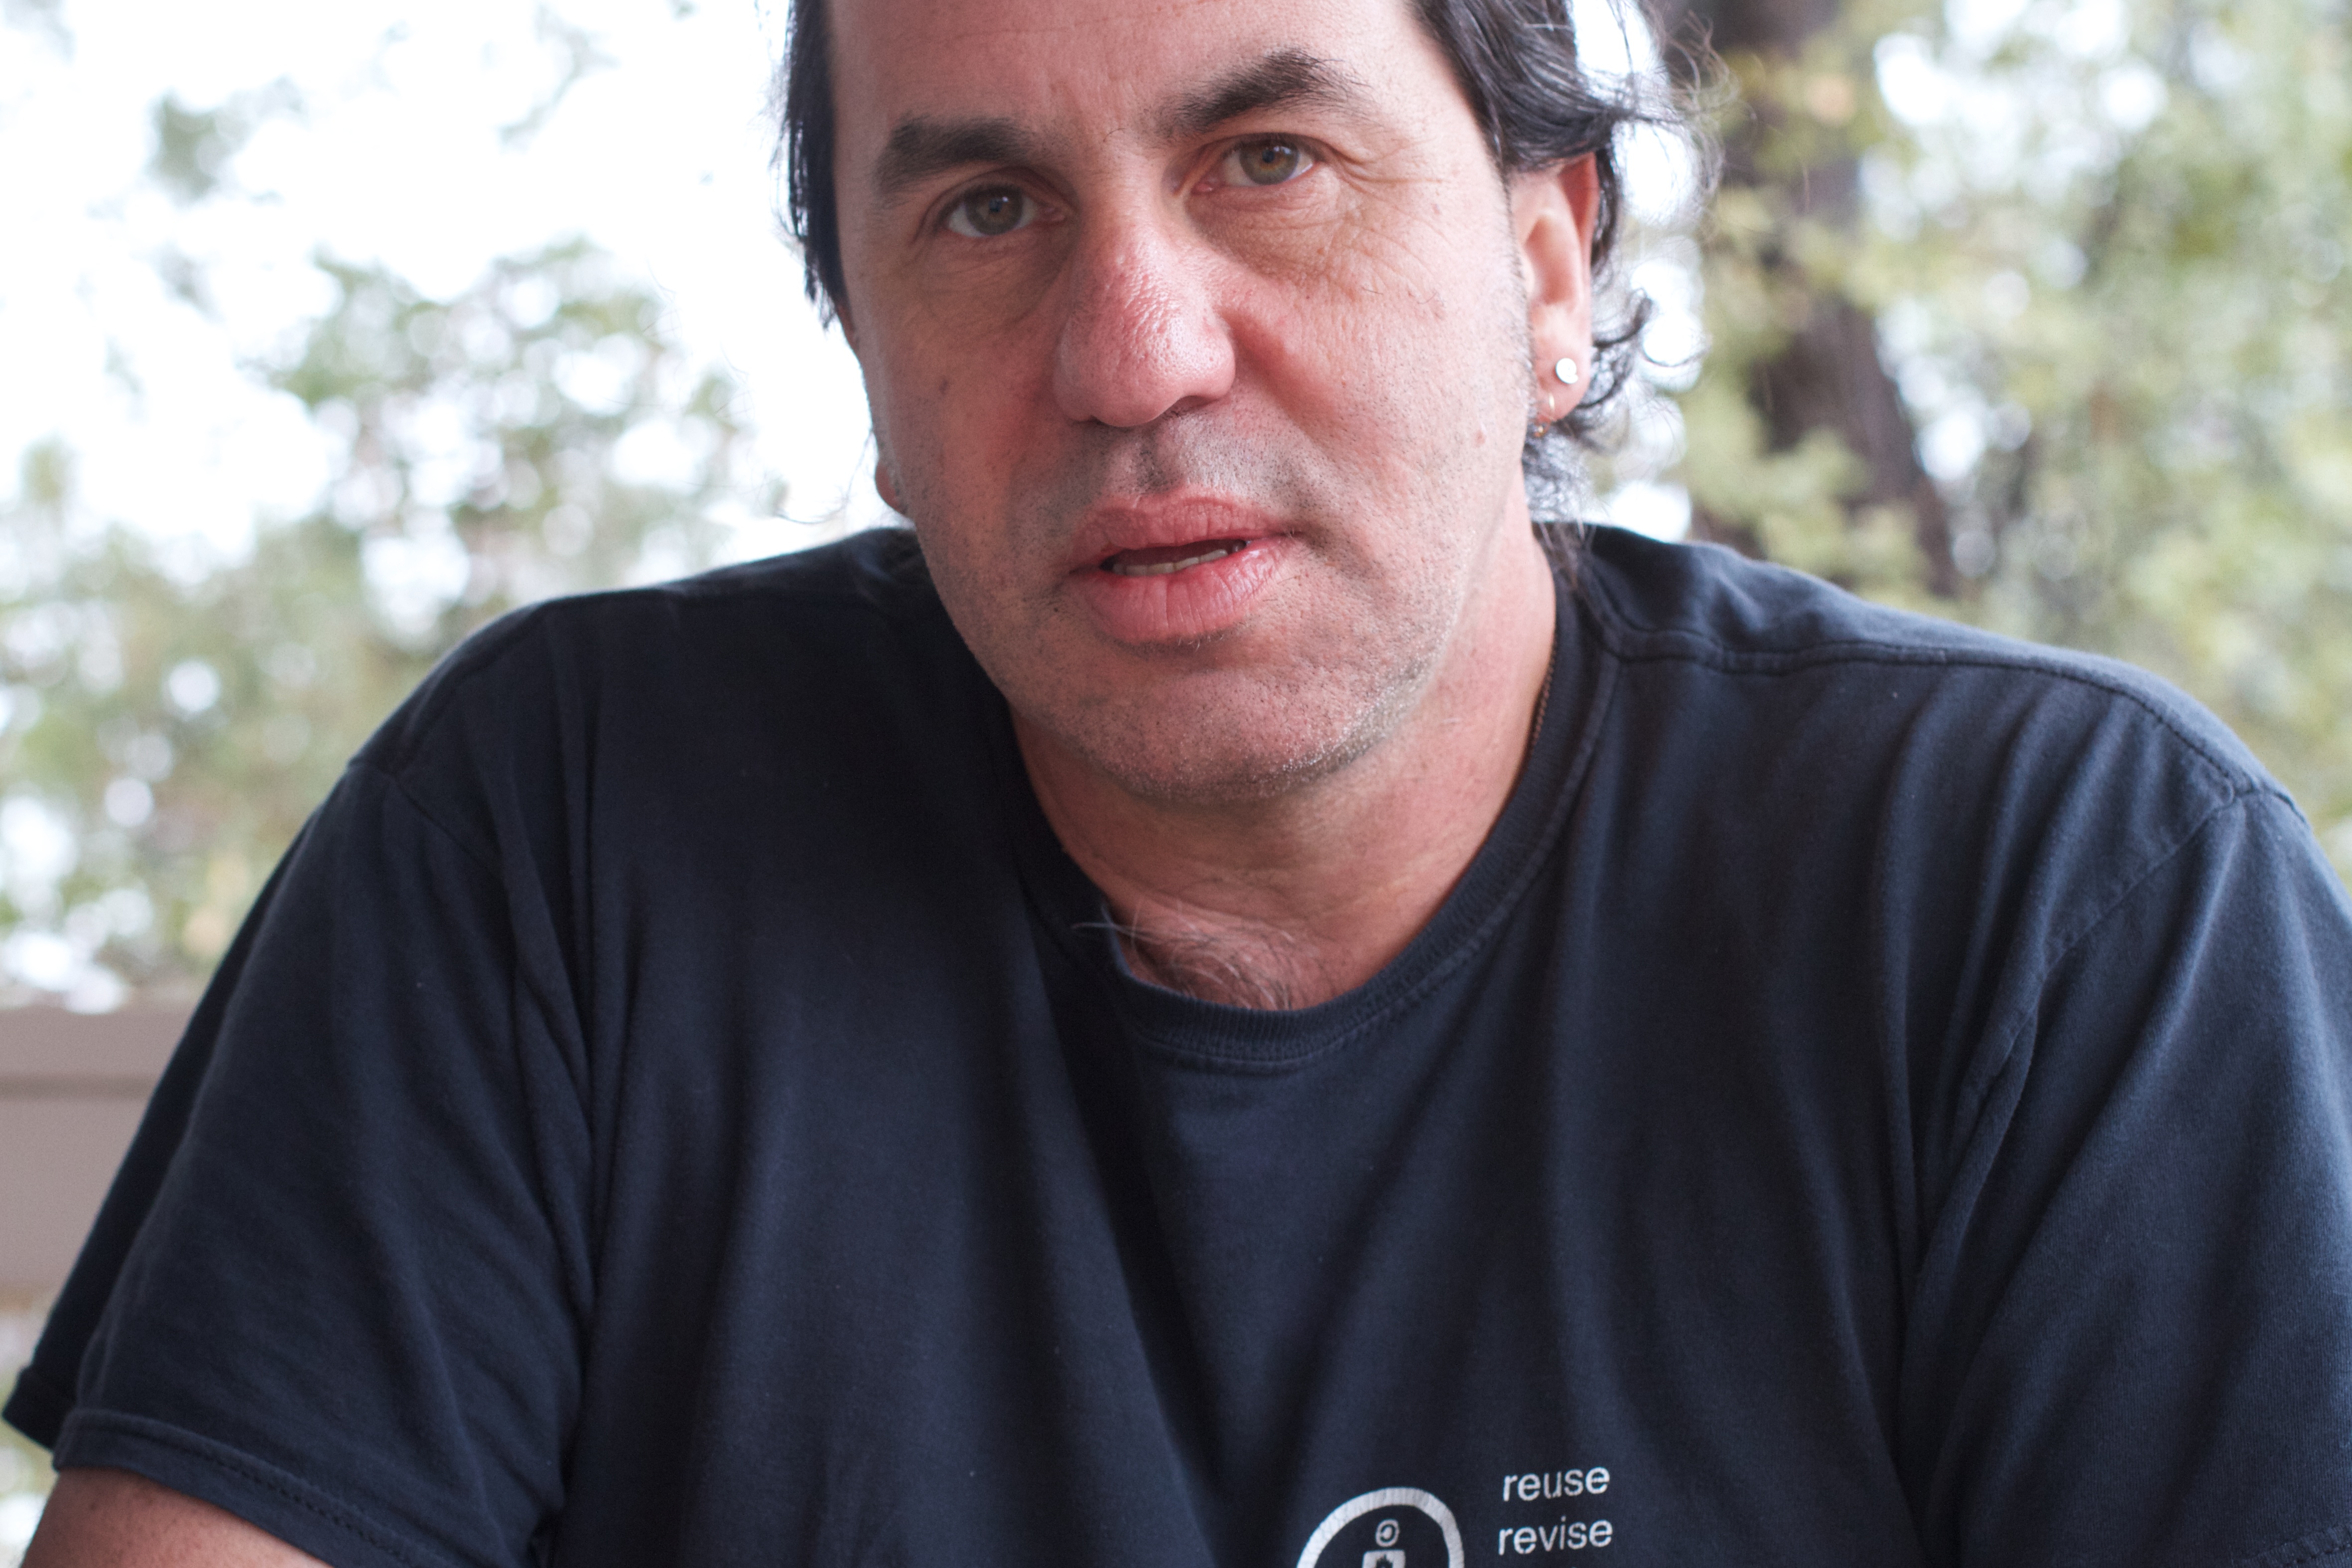
man, person, male, portrait, beard, muscle, senior citizen, facial hair